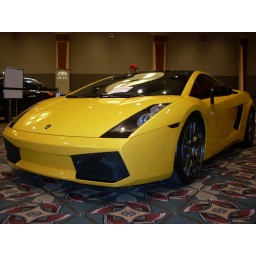
This car is quite small in person (obviously in height, but also in length).